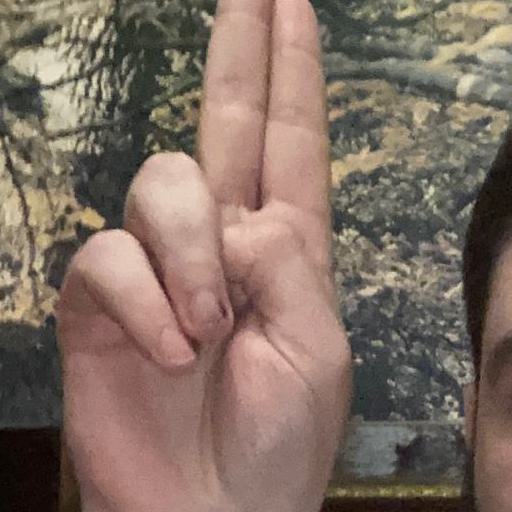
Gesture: two_up